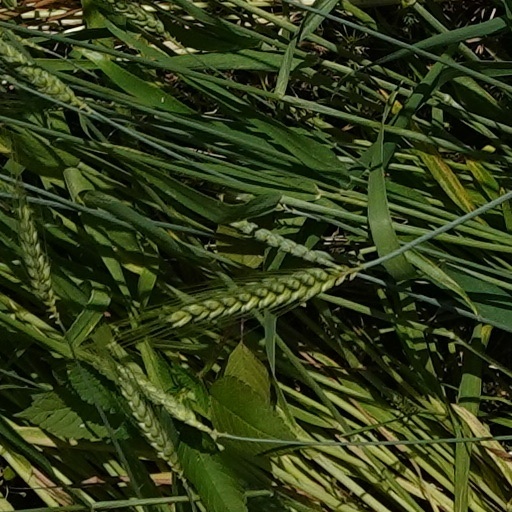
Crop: wheat